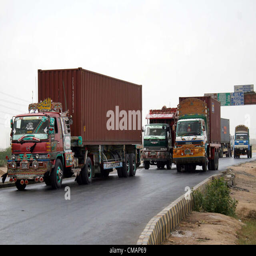
truck carry supply from the port .